Victor Chavez (businessman)

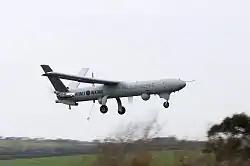
First flight of the Thales Watchkeeper WK450 in April 2010 in Wales

He became Chief Executive of Thales UK (Thales Holdings UK) on 1 January 2011. He had been Deputy Chief Executive for three years previously. Thales UK is involved in sonar, radar, and avionics. It makes most of the UK's aircraft simulators in Crawley in West Sussex. Thales Air Defence in Belfast makes helicopter-launched missiles. Thales has 67,000 employees in 56 countries.